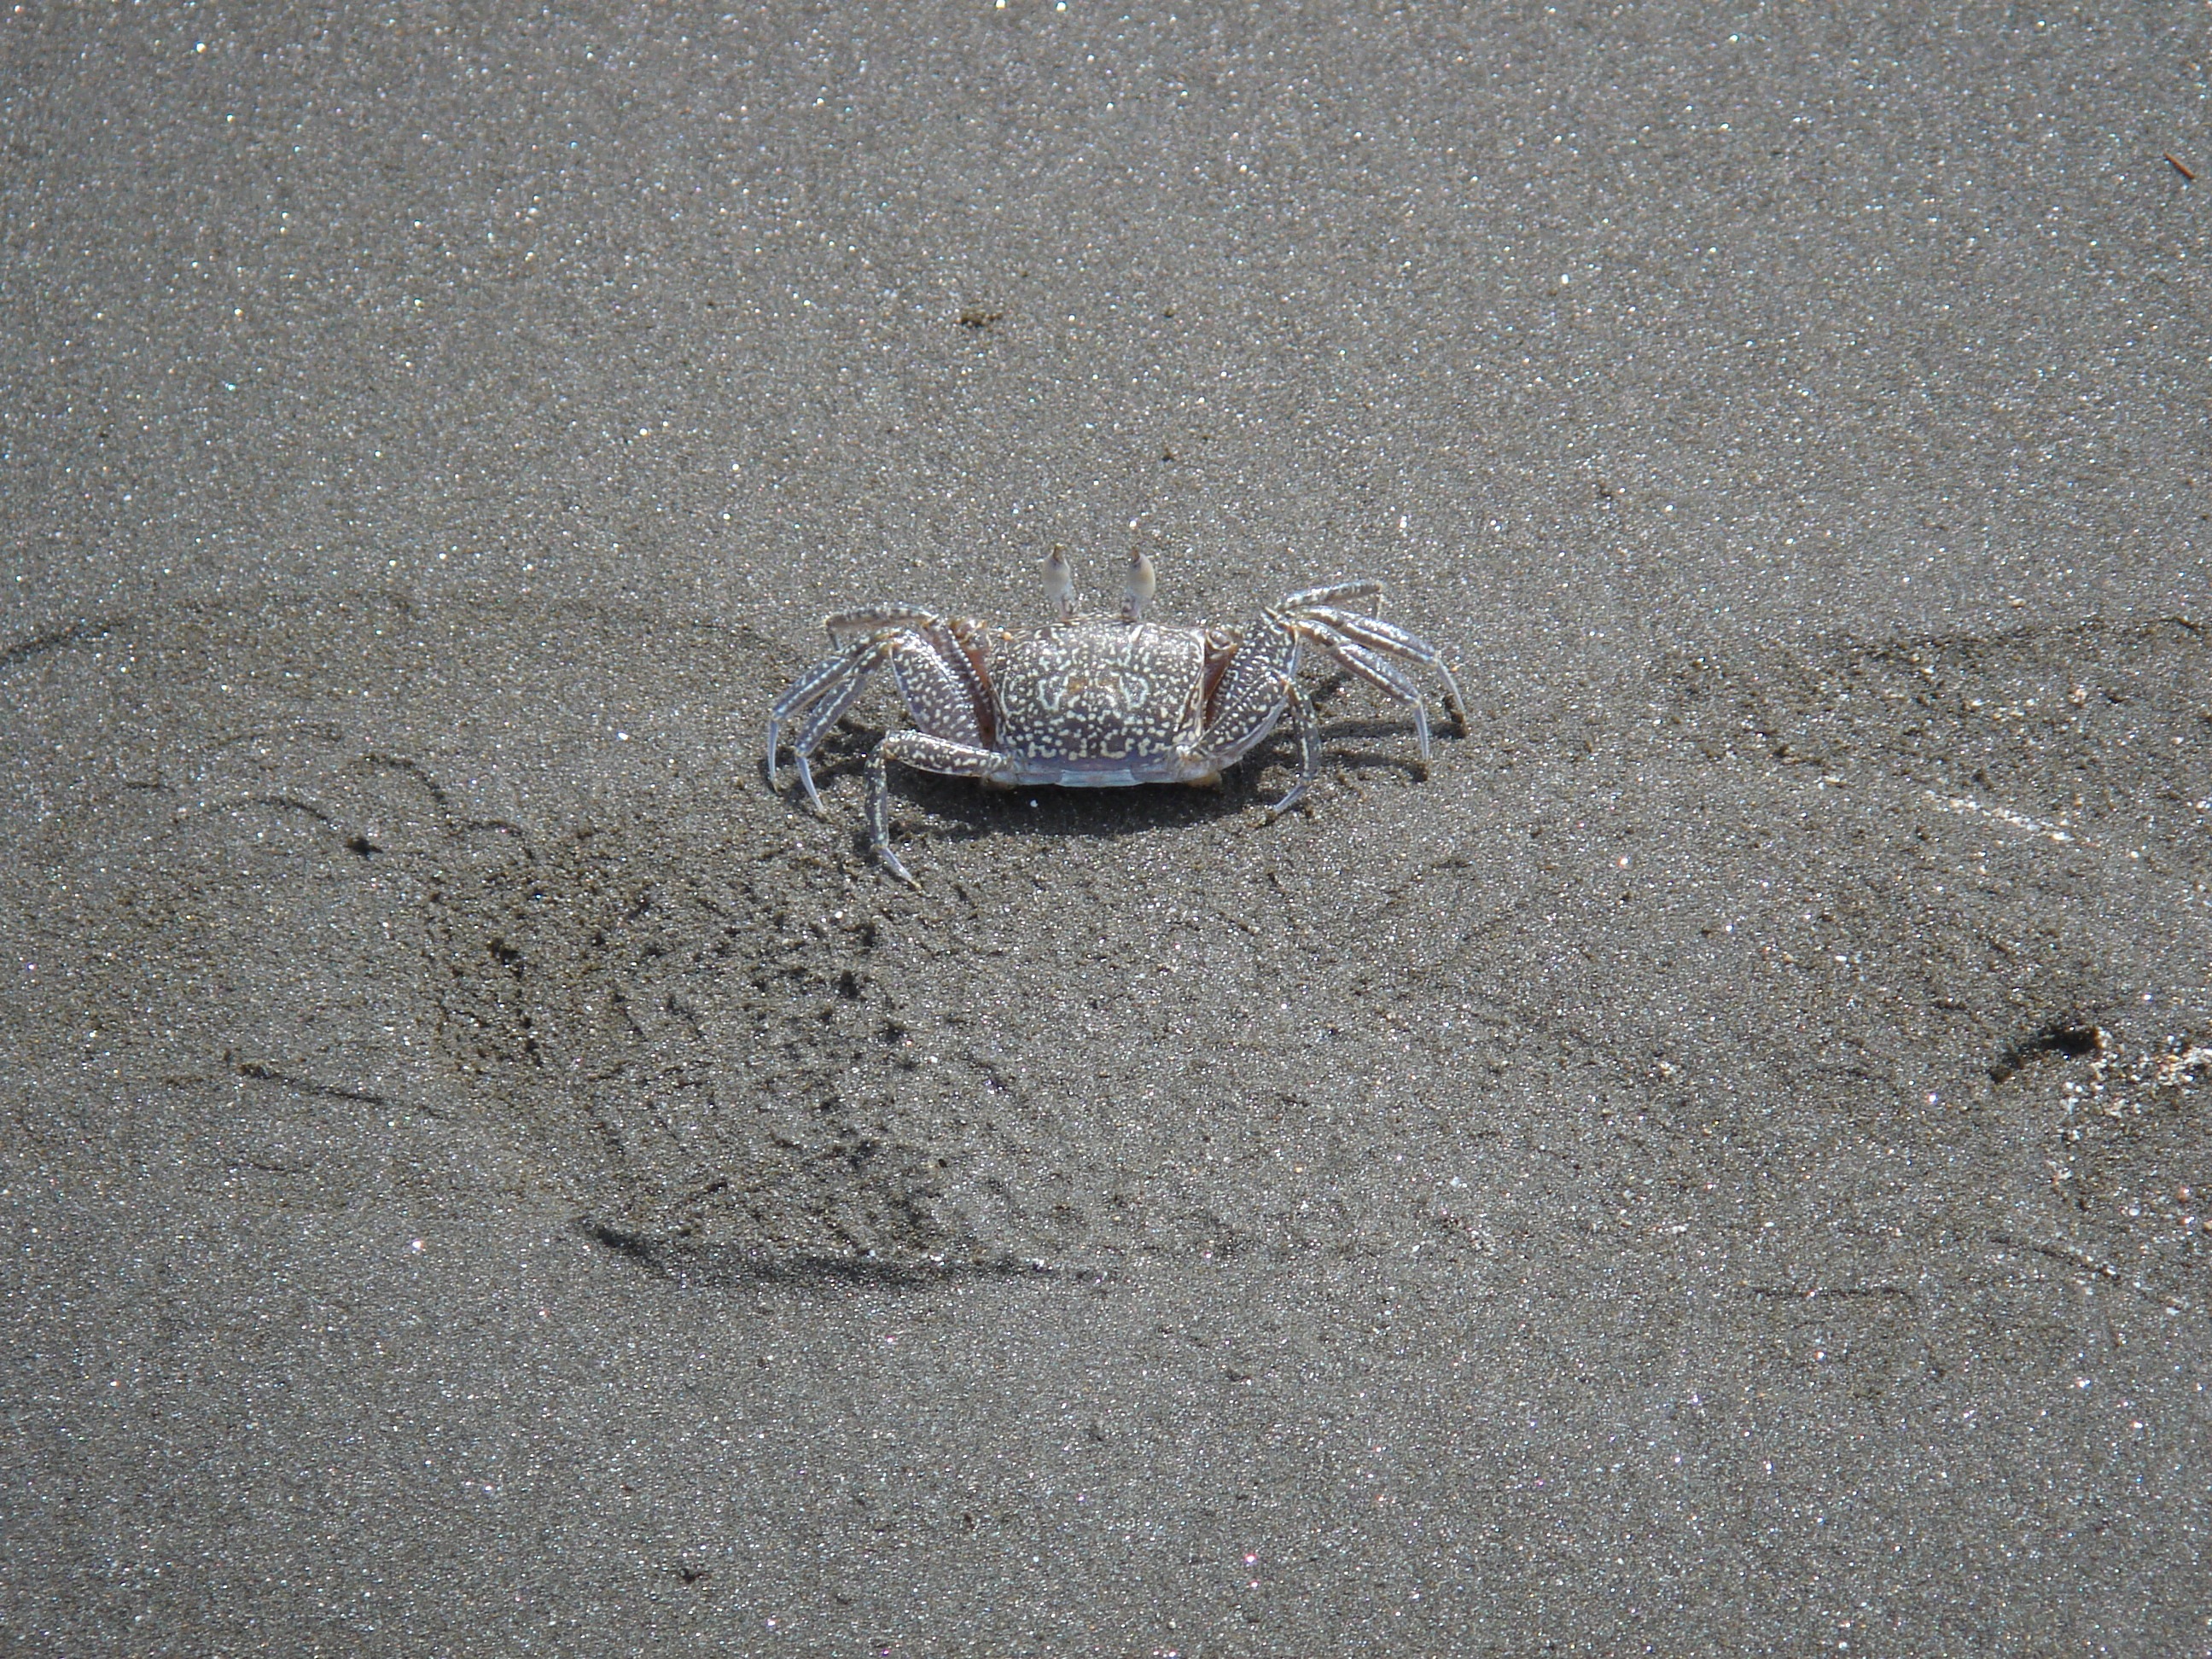
beach, sand, asphalt, reptile, cancer, road surface, pet armor